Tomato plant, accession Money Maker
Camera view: bottom (45 deg); turntable rotation: 300 degrees
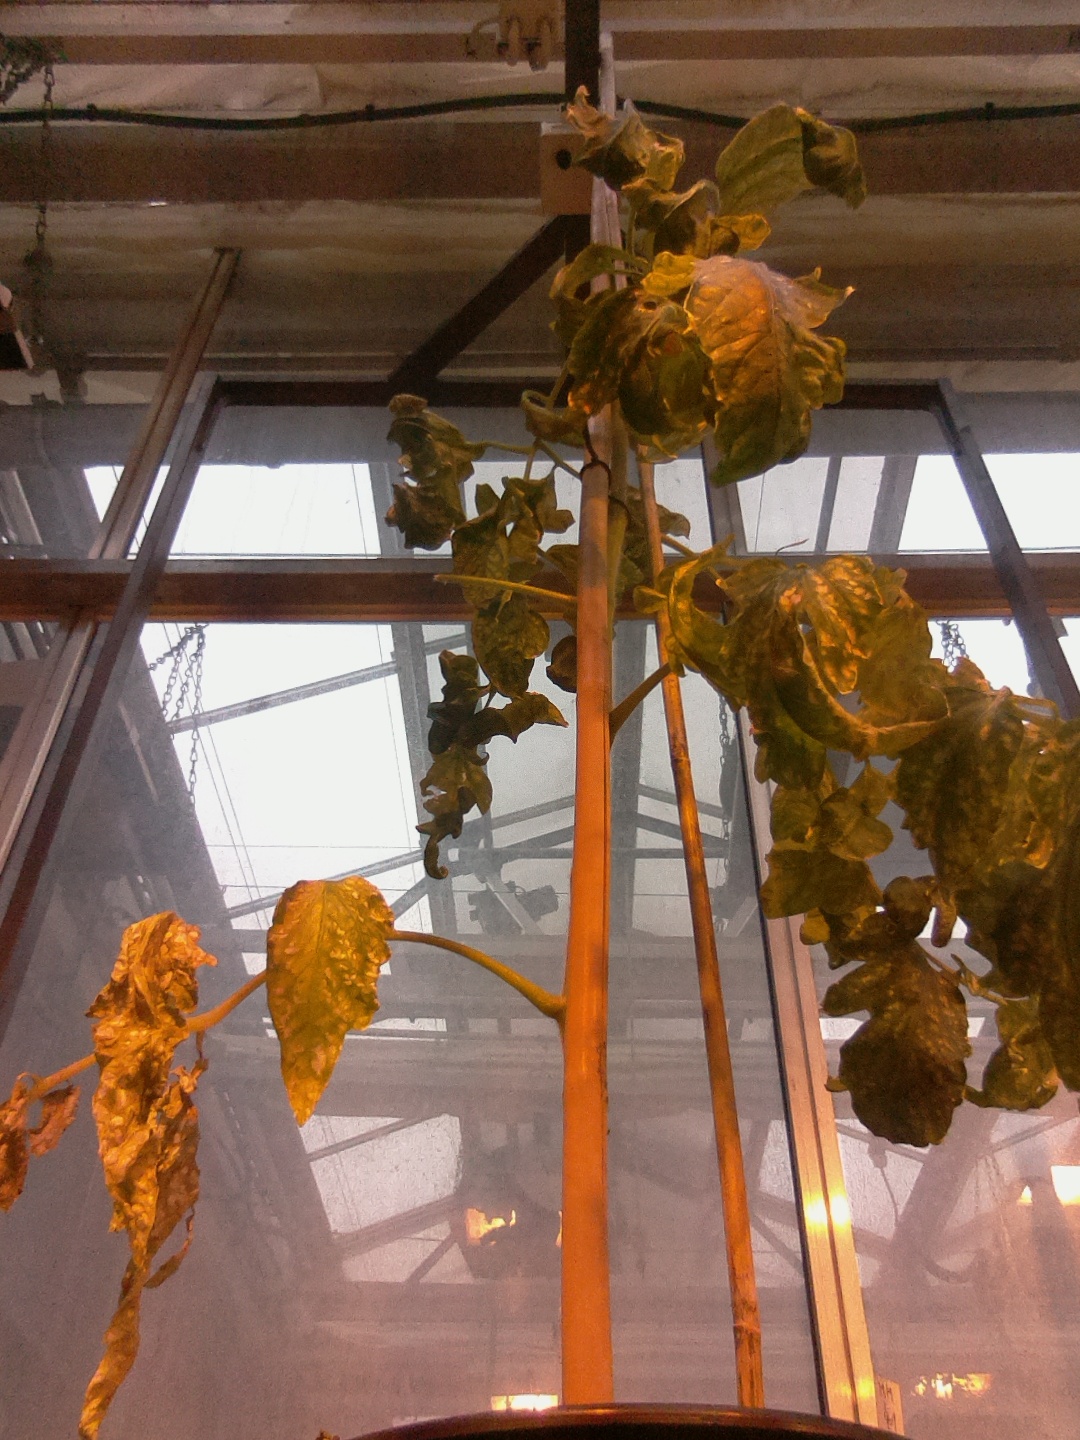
BBCH growth stage 80: fruits start showing typical ripe color (orange -> red)